Church of Saint Dominic, Soria

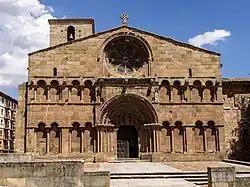

Santo Domingo de Soria is a Romanesque-style, Roman Catholic church in Soria, Castile and León, Spain.